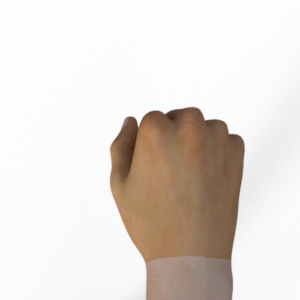
Label: rock